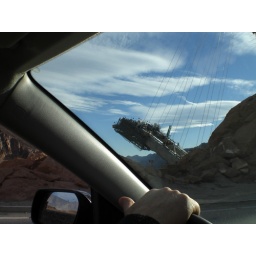
new bridge under construction over the colorado river at hoover dam, nevada-arizona border, u.s.a.